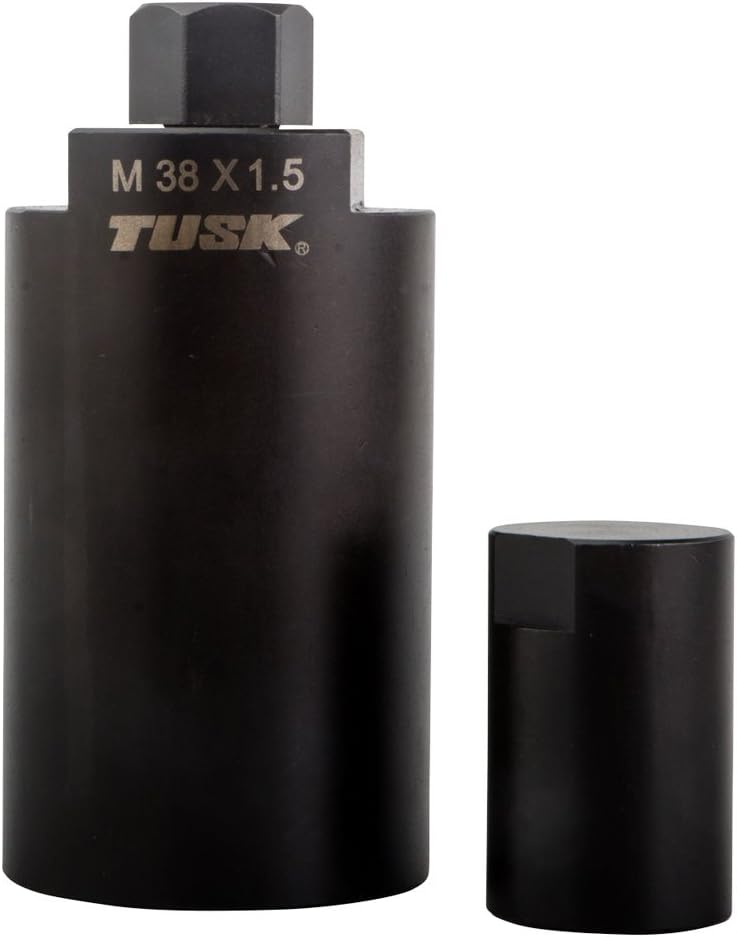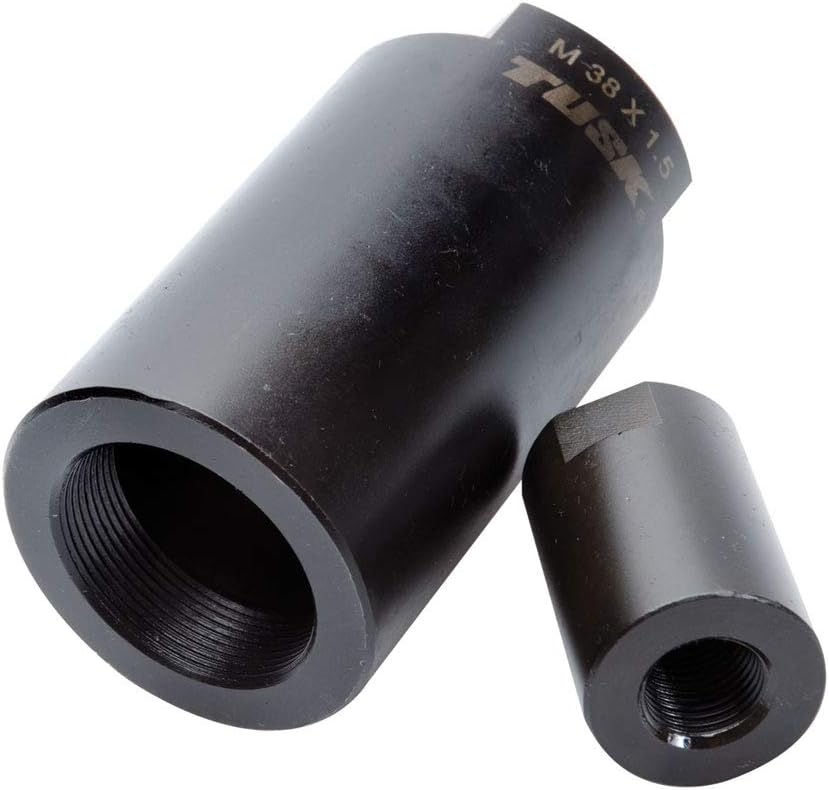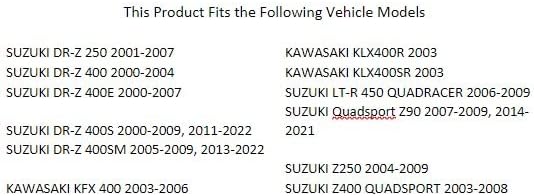
TUSK Flywheel Puller 38mm
Category: Automotive
*Necessary tool for flywheel removal. *Quality O.E.M. replacement tool. *38mm x 1.5mm internal right hand threads.
Features: Necessary tool for flywheel removal | Quality O.E.M. replacement tool | 38mm x 1.5mm internal right hand threads | Fits Multiple Models - See Fitment Guide Image for Fitment